Organ transplantation in China

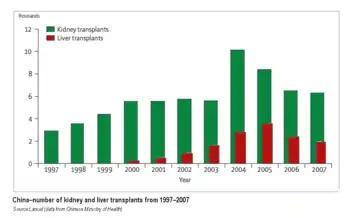
Trend in kidney and liver transplants in the People's Republic of China (1997–2007)

Organ transplantation in China has taken place since the 1960s, and is one of the largest organ transplant programmes in the world, peaking at over 13,000 liver and kidney transplants a year in 2004.